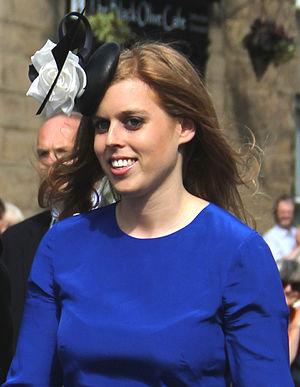
L'ordre de succession au trône britannique est l'ordre dans lequel sont appelées au trône du Royaume-Uni et des quinze autres royaumes du Commonwealth les personnes éligibles.
La famille royale britannique regroupe les personnes liées de près à la monarchie britannique. Il n'y a pas de définition stricte de qui est membre, ou de qui n'est pas membre de la famille royale, et différentes listes de membres peuvent être établies, selon l’événement. Il existe cependant deux listes principales :
La princesse Beatrice d’York, née le 8 août 1988 à Londres, est la fille aînée du prince Andrew, duc d'York et de son épouse Sarah Ferguson, duchesse d'York.